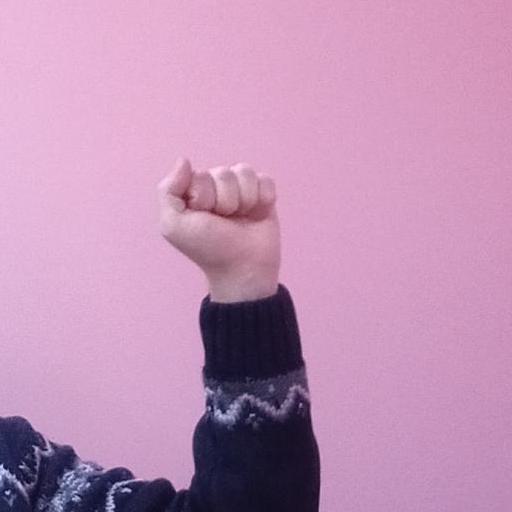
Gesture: fist